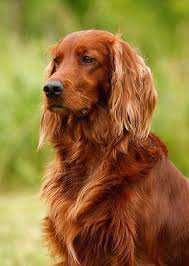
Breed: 207-n000011-Irish_setter